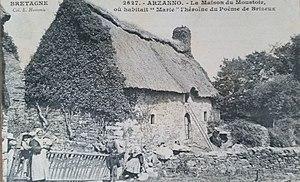
Chaumière du village du Moustoir en Arzano où vivait Marie Penlan, la muse du poète Auguste Brizeux (carte postale du début du XXe siècle)
Arzano [aʁzano] est une commune française située dans le département du Finistère, en région Bretagne. Historiquement, elle fait partie du pays vannetais et du Kemenet-Héboé.